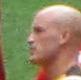
Age: 28